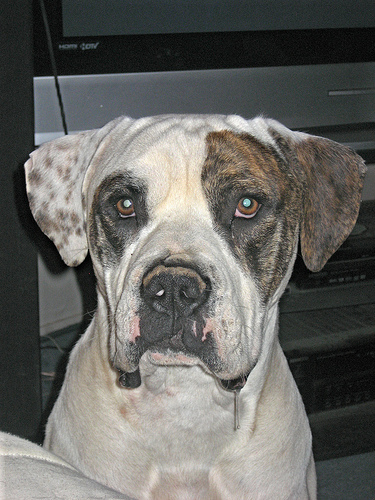
Animal: dog
Breed: american_bulldog